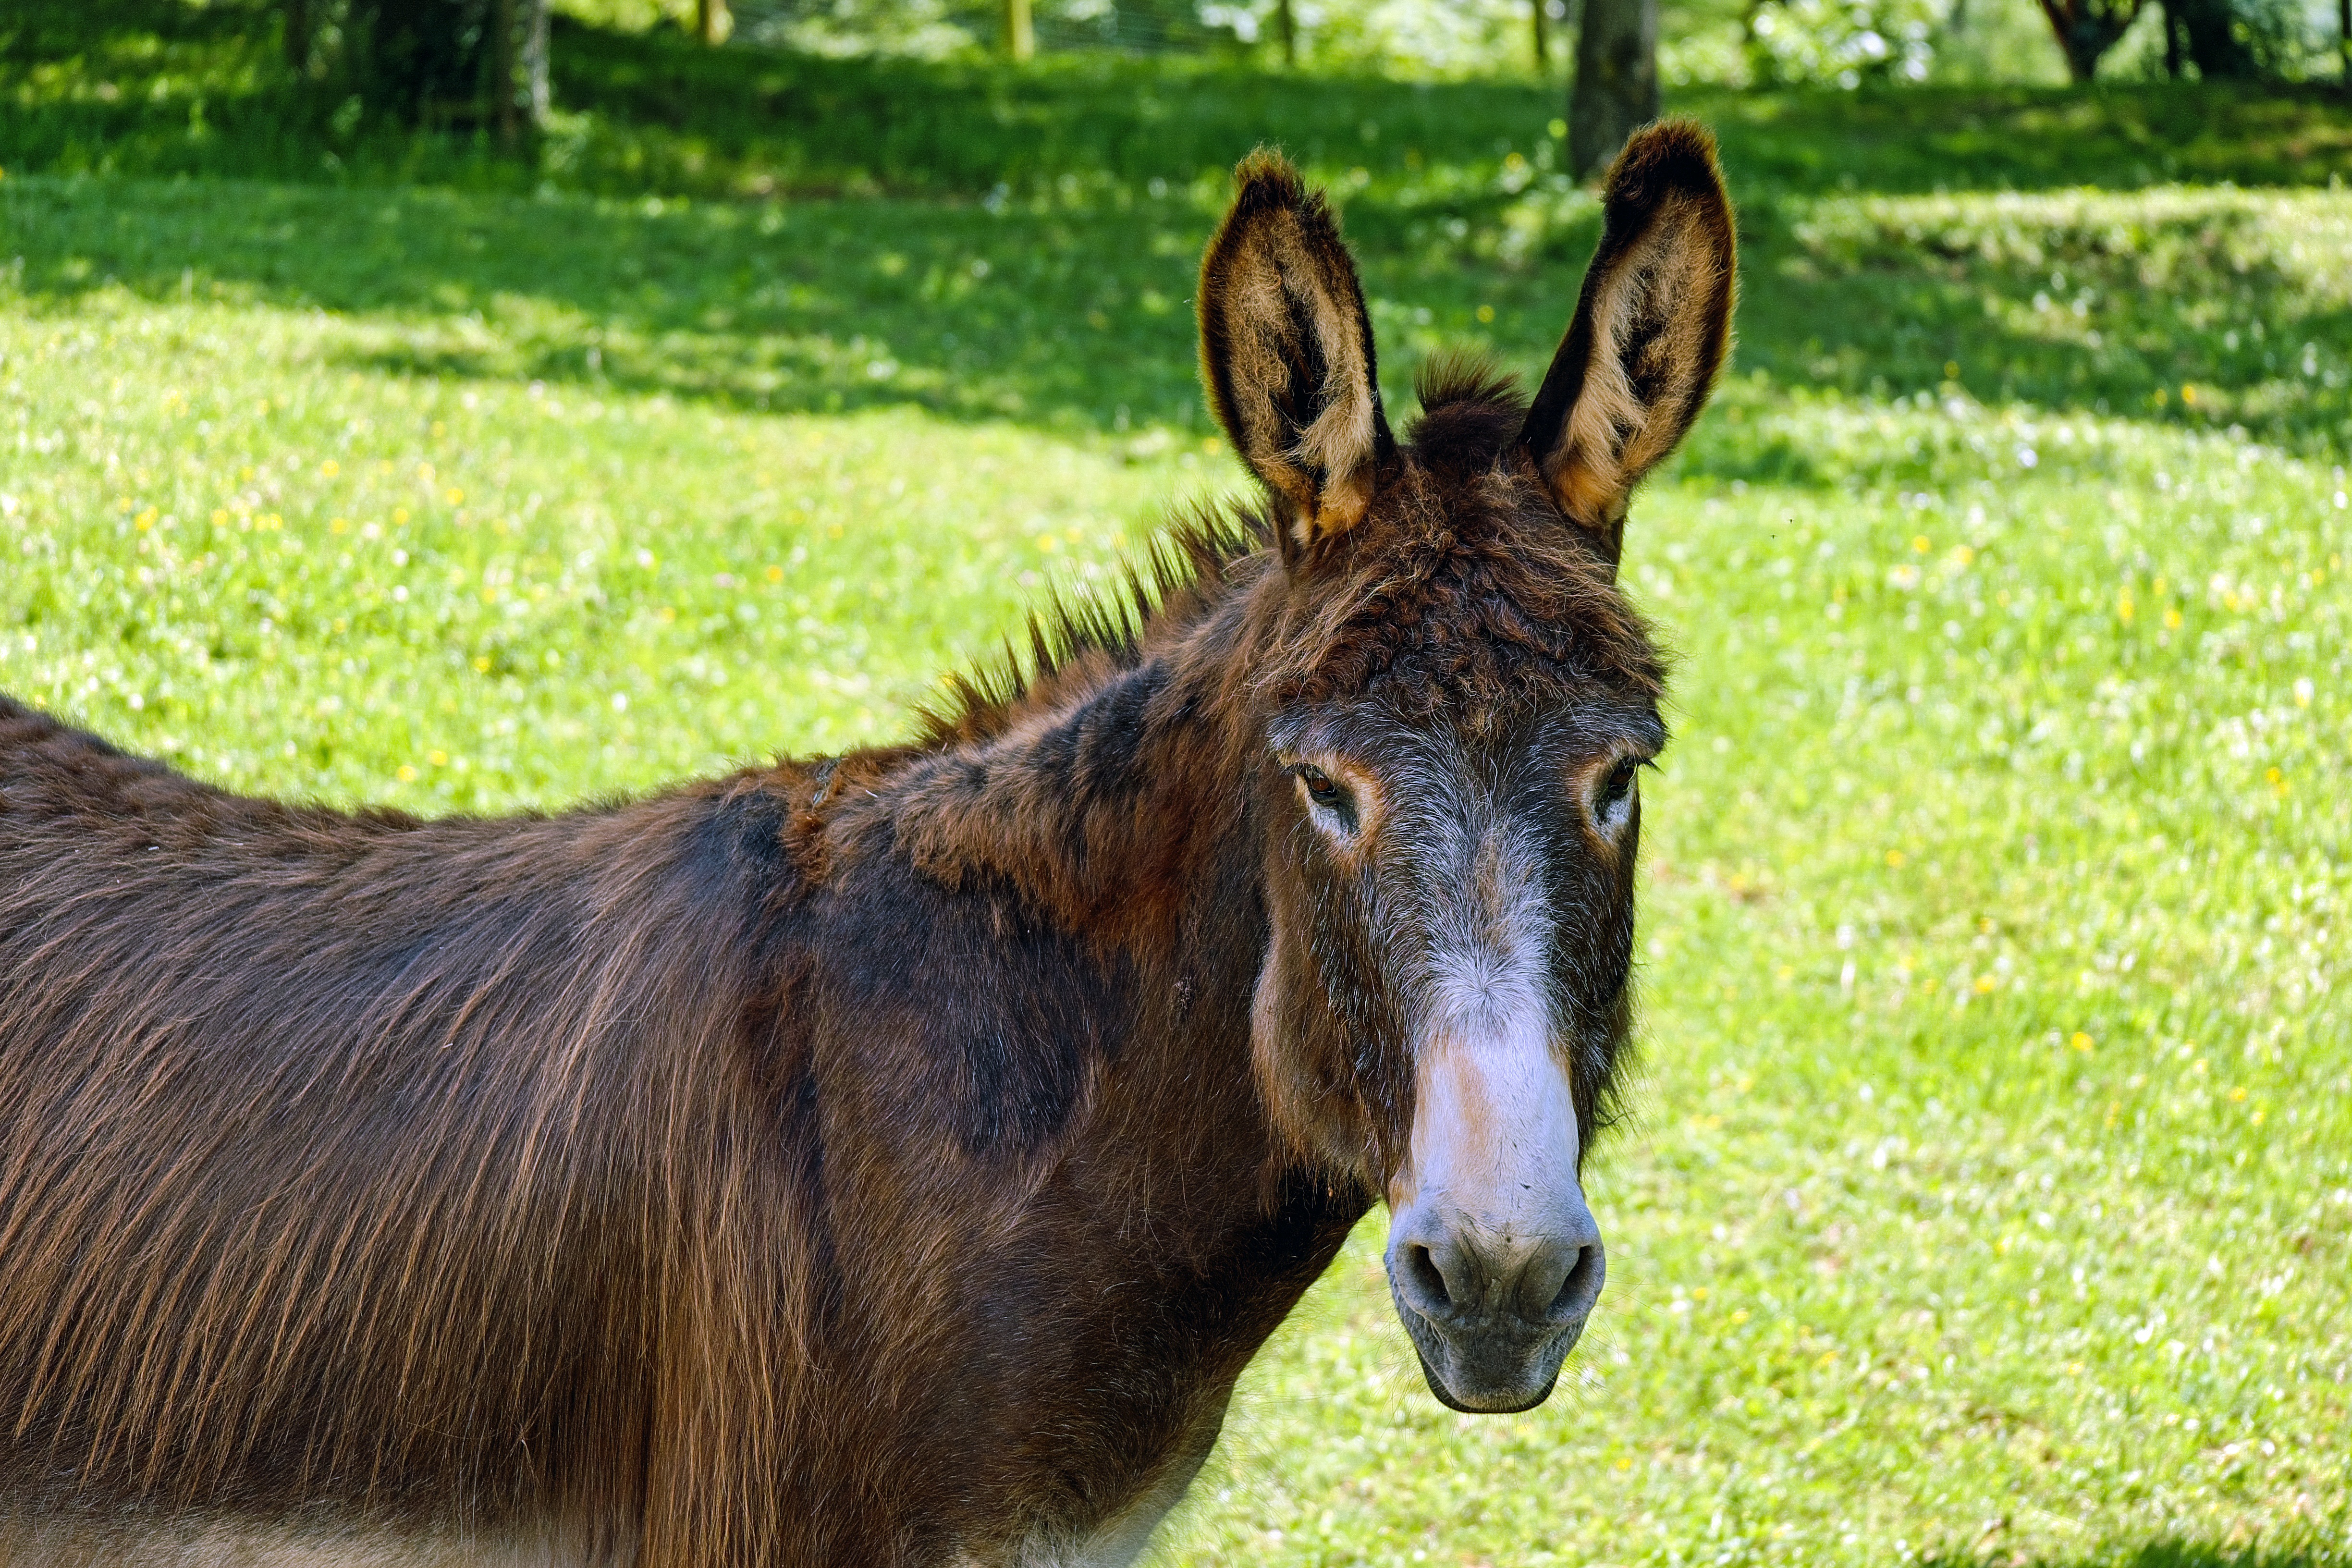
nature, animal, rural, pasture, horse, mammal, stallion, mane, fauna, donkey, vertebrate, mare, foal, colt, mule, beast of burden, pack animal, horse like mammal, mustang horse